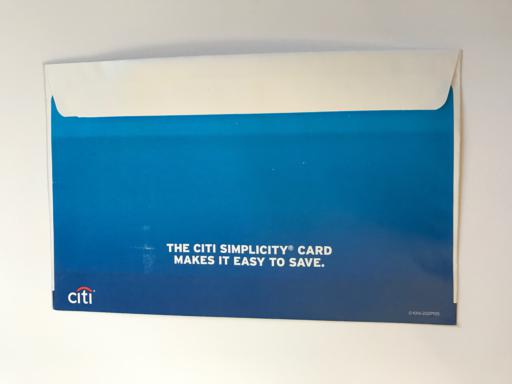
Waste category: paper